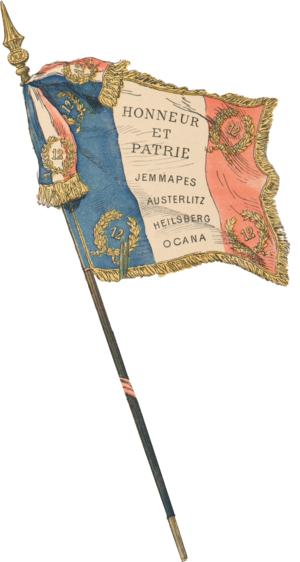
Drapeau du 12e régiment du dragons en 1892
Le 12ᵉ régiment de dragons, est une unité de cavalerie de l'armée française, créé sous la Révolution à partir du régiment d'Artois dragons, un régiment français d'Ancien Régime actuellement dissoute.